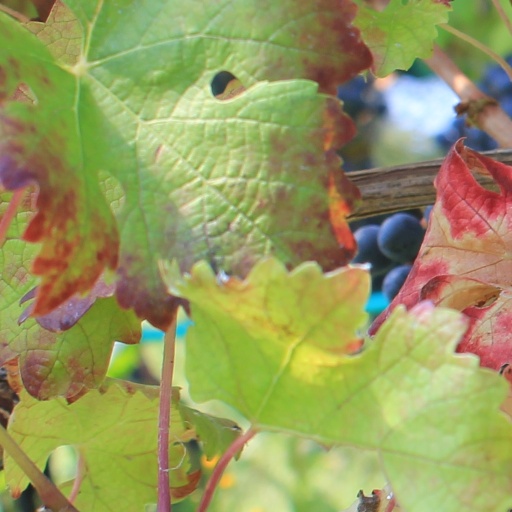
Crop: grape